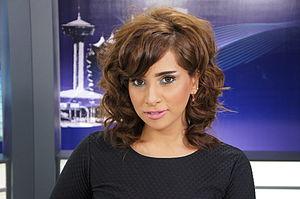
Cet article présente sommairement divers aspects de la culture de Bahreïn.